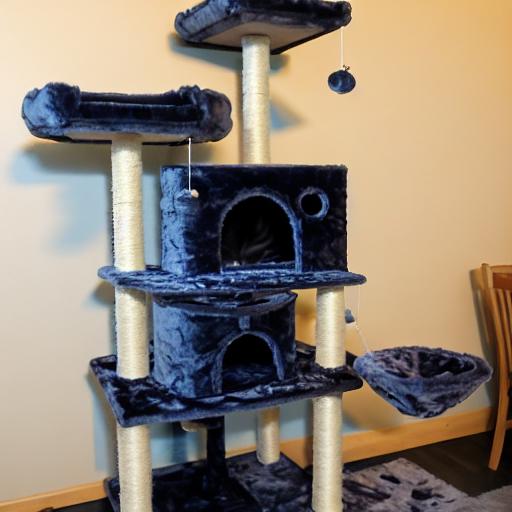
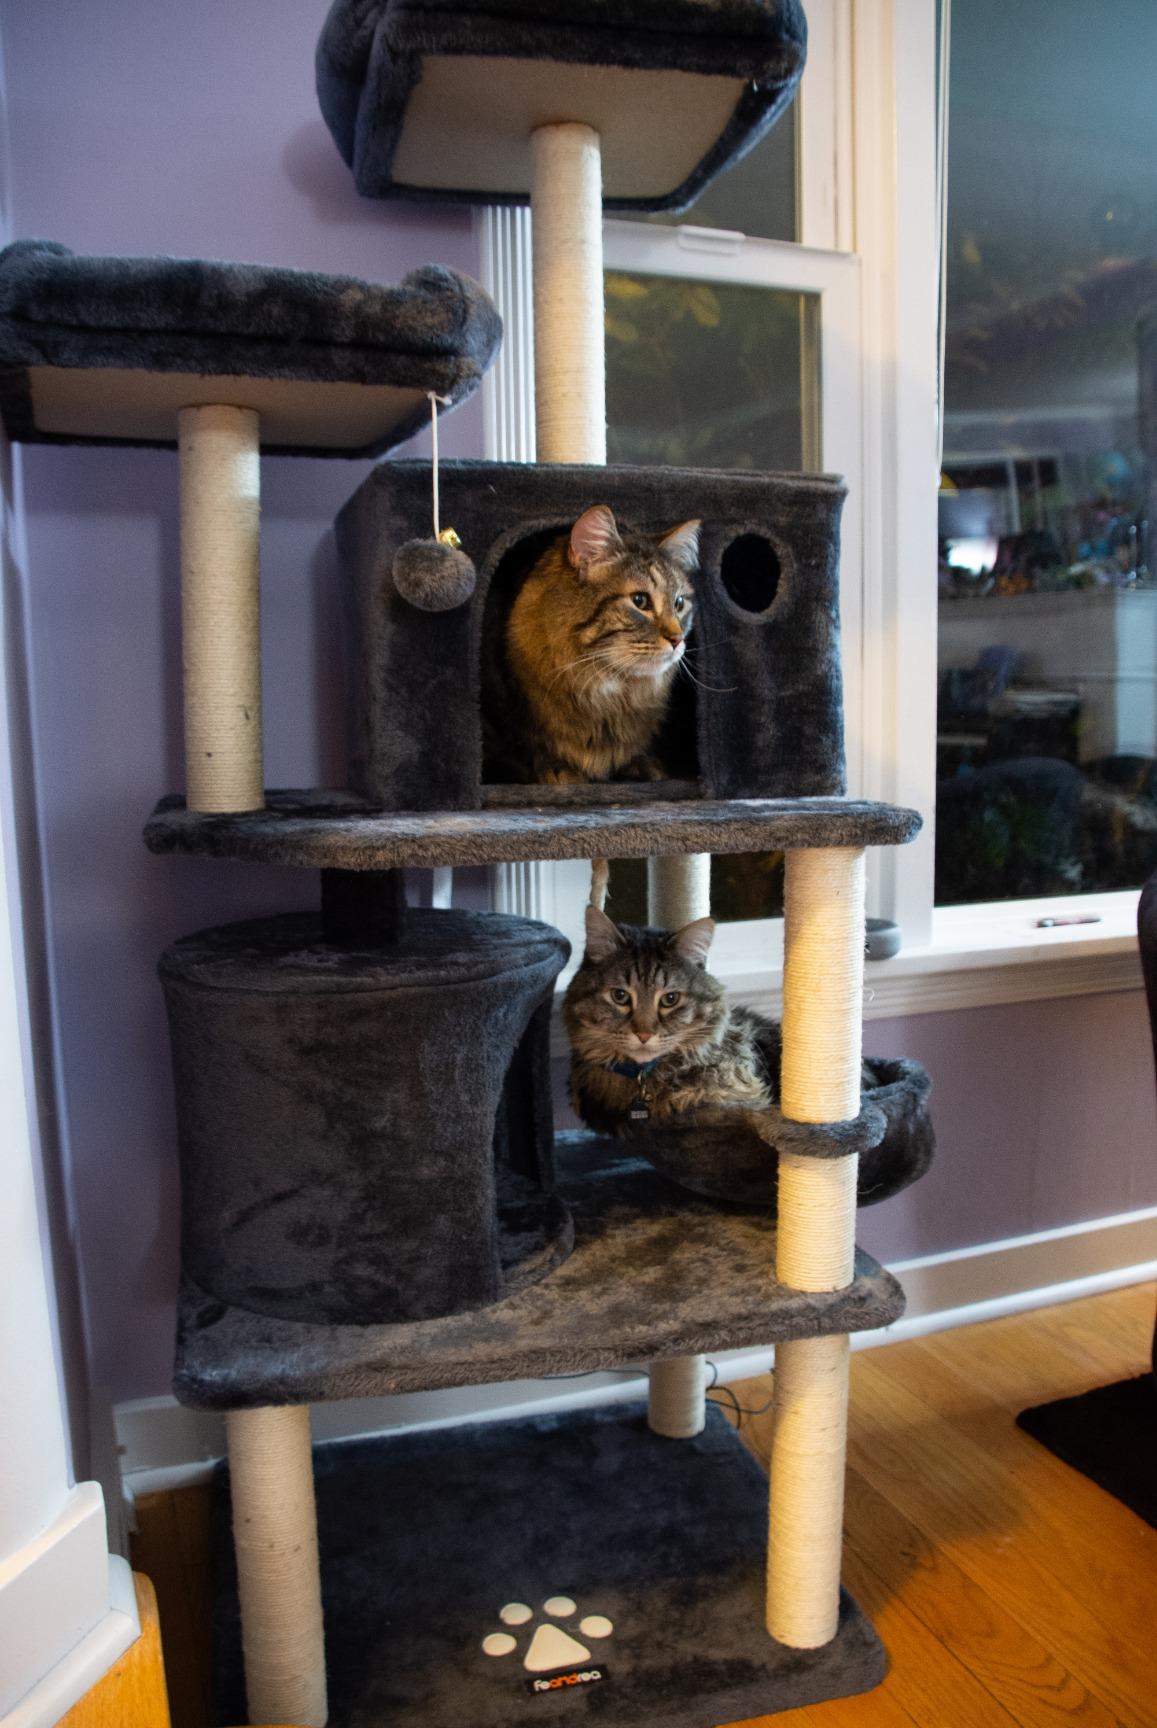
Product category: items_cat tree
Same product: no